Anthony Claggett

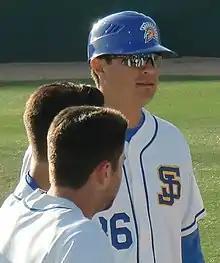
Claggett in 2017 as San Jose State volunteer assistant coach

Anthony Paul Claggett (born July 15, 1984) is an American college baseball coach and former Major League Baseball pitcher. He is the pitching coach at Washington State University. He played college baseball at University of California, Riverside. He played for the New York Yankees and Pittsburgh Pirates in 2009. Since 2014, Claggett has been a coach at both the collegiate and professional levels.